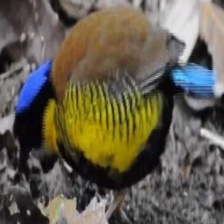
Species: GURNEYS PITTA
Scientific name: HYDRORNIS GURNEYI